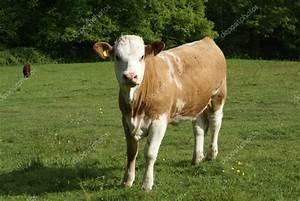
cow